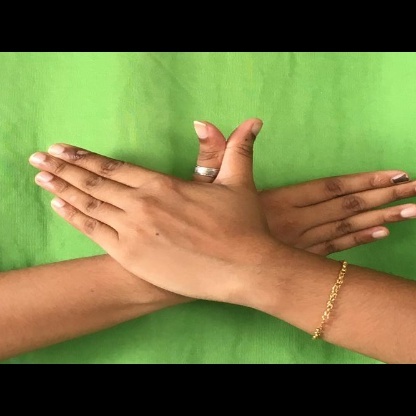
Mudra: Garuda